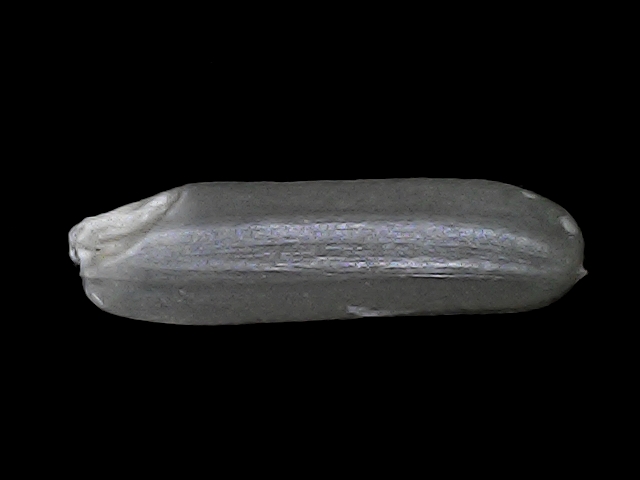
Rice variety: BRRI102